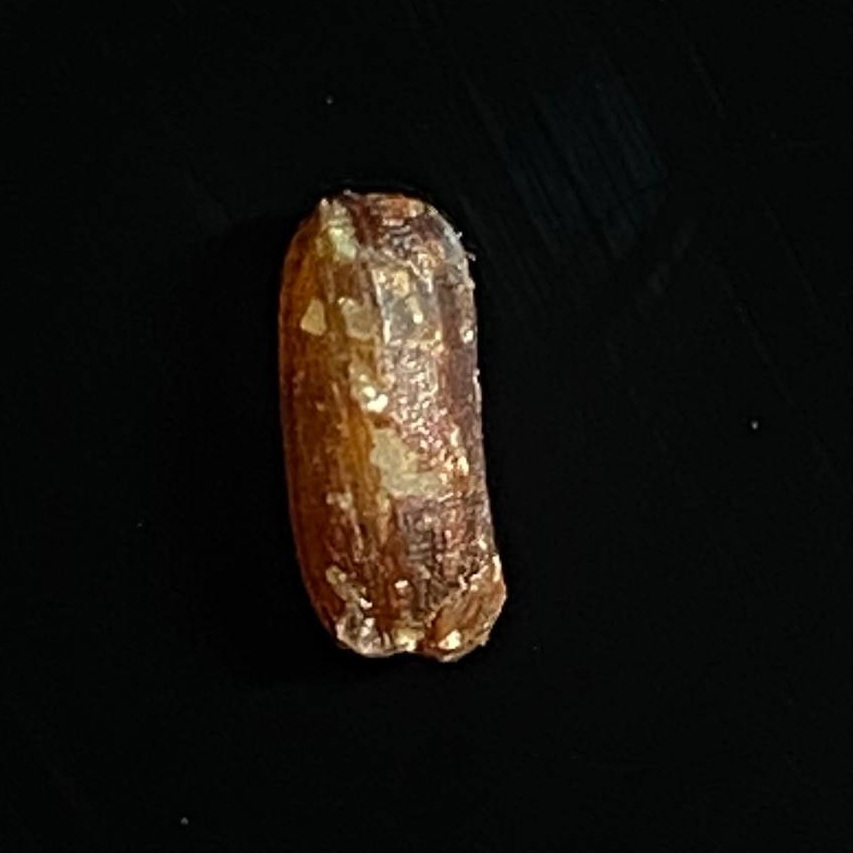
Rice variety: Lal_Biroi